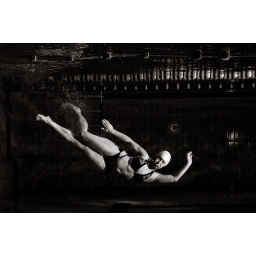
One bare sb-26, full power, lamp below water surface. Triggered with skyports